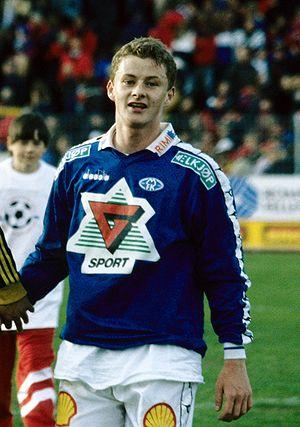
Ole Gunnar Solskjær, né le 26 février 1973 à Kristiansund, est un footballeur international norvégien, évoluant au poste d'attaquant, reconverti entraîneur.
Molde est une ville et une commune norvégienne située dans le district du Romsdal, dans le comté du Møre og Romsdal. Elle est placée sur le rivage nord du Romsdalsfjord, sur la Péninsule Romsdal qui entoure le Fannefjord et Moldefjord. La ville compte, au 1ᵉʳ janvier 2012, 20 132 habitants pour une superficie de 364 km². Il s'agit de la 24ᵉ agglomération norvégienne en nombre d'habitants, et de la 254ᵉ en superficie.